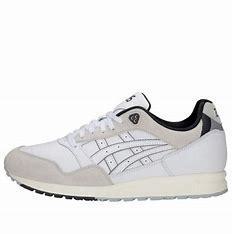
Brand: Asics
Model: 100